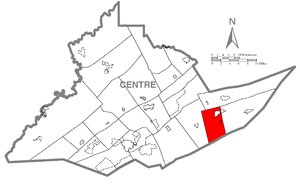
Penn Township est un township, situé à l'est du comté de Centre, aux États-Unis. En 2010, il comptait une population de 1 181 habitants.